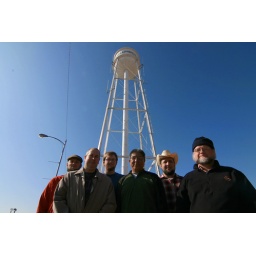
Post contest but at the base of the tallest water tower in Texas